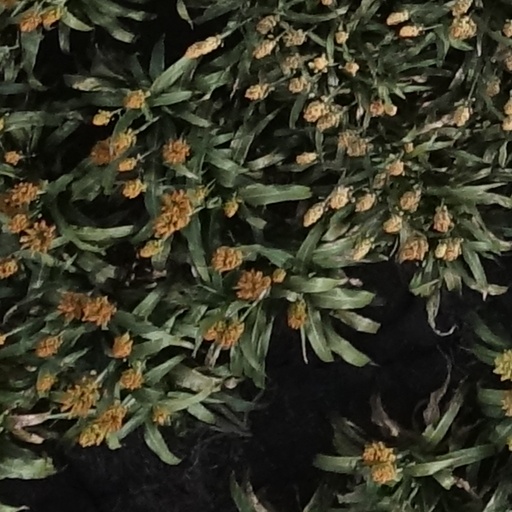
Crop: sorghum